Hannya

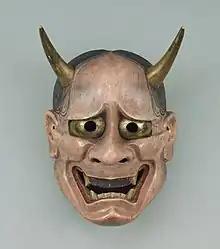
Wooden mask at the Tokyo National Museum. Edo period, 1600s or 1700s. Important Cultural Property.

The is a mask used in a traditional Japanese Noh theater, representing a jealous female demon. It is characterized by two sharp bull-like horns, metallic eyes, and a leering mouth. In Noh plays, the type of mask changes according to the degree of jealousy, resentment, and anger of the female characters. The is a mask that represents a female even more resentful, jealous, and angry than the , a woman on the verge of becoming a demoness.